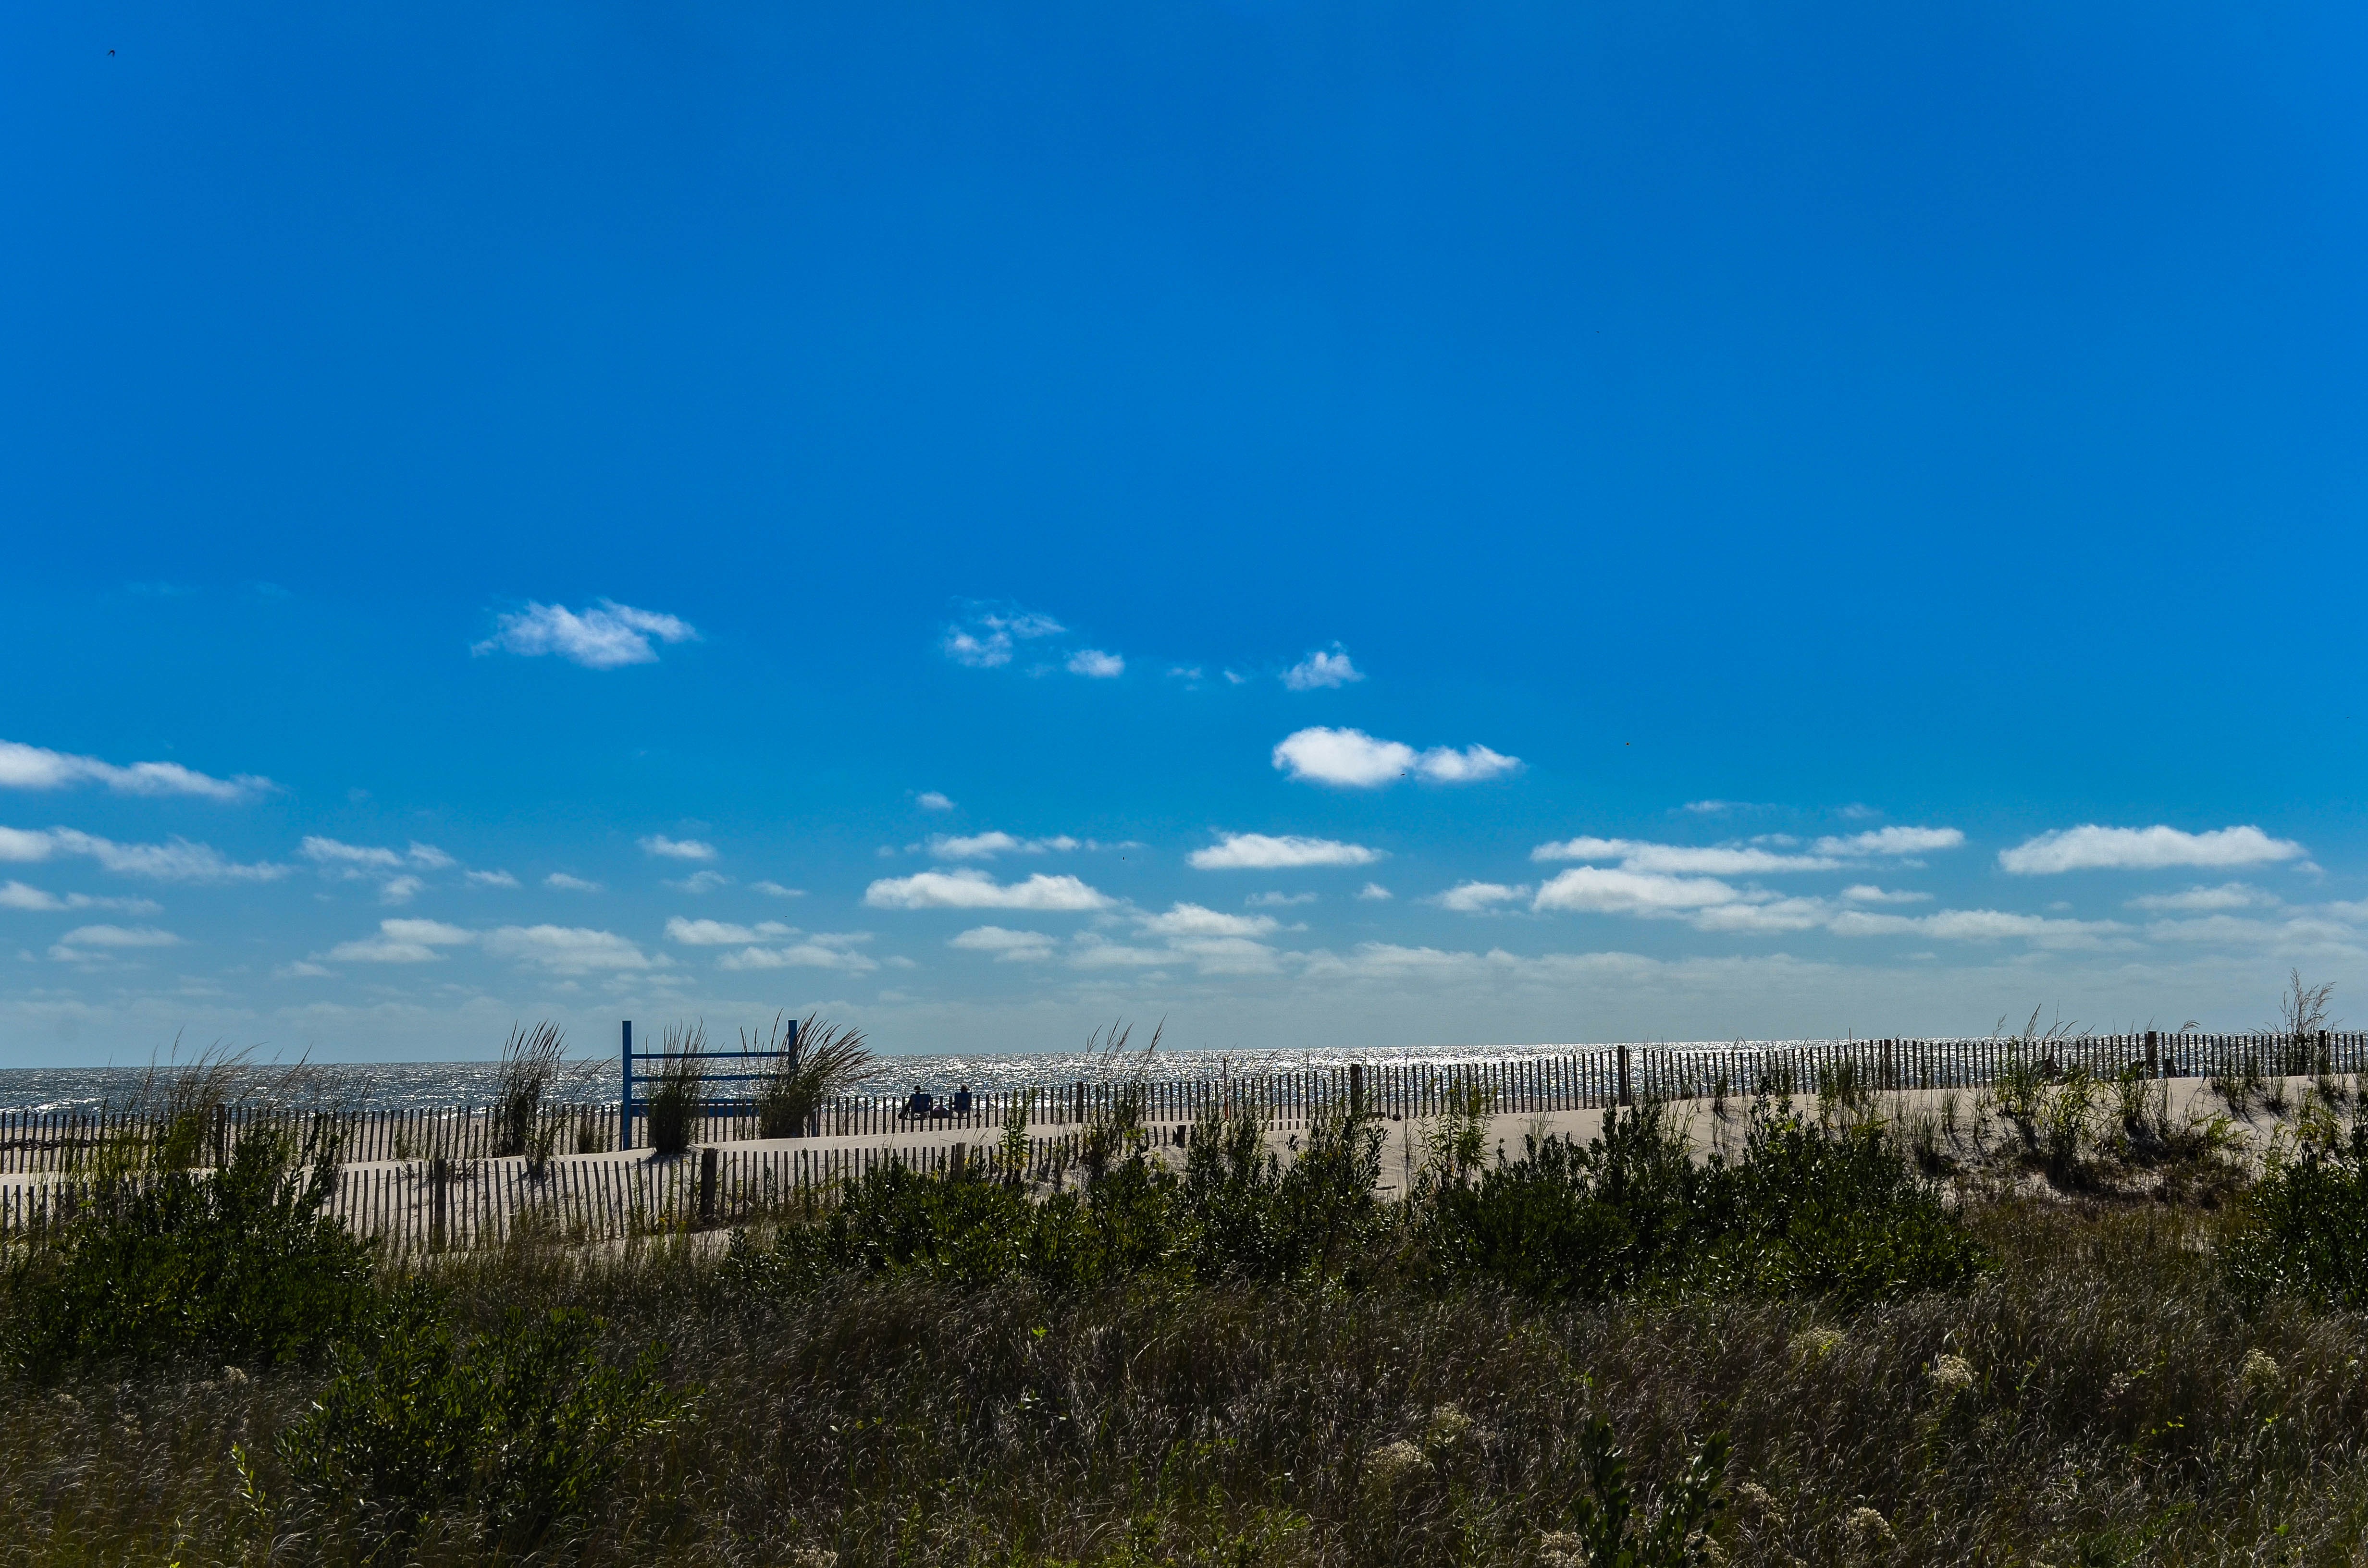
beach, landscape, grass, sand, horizon, cloud, sky, field, prairie, hill, panorama, dusk, agriculture, plain, ecosystem, natural environment